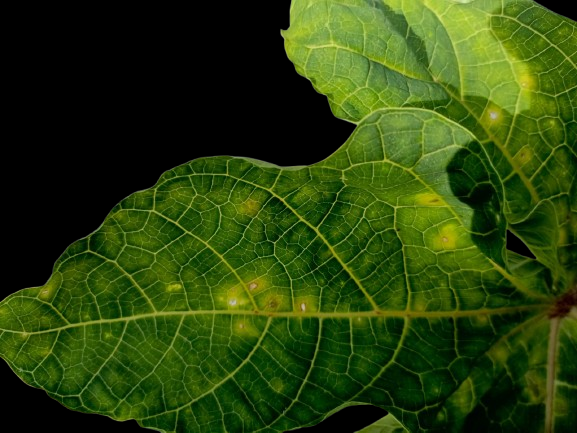
Crop: Papaya
Label: Pathogen_symptoms